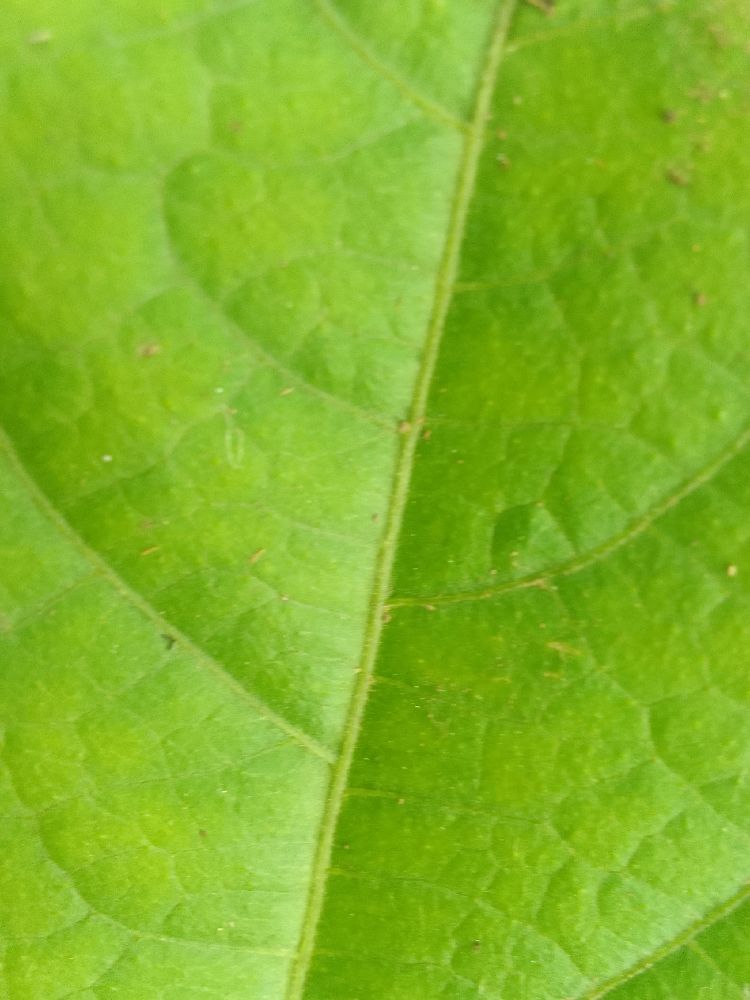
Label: healthy